Ainu people

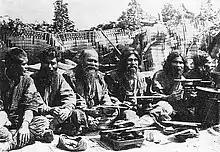
Ainu traditional ceremony,

The Ainu hunted with arrows and spears with poison-coated points. They obtained the poison, called , from the roots and stalks of aconites. The recipe for this poison was a household secret that differed from family to family. They enhanced the poison with mixtures of roots and stalks of dog's bane, boiled juice of Mekuragumo (a type of harvestman), Matsumomushi ("Notonecta triguttata", a species of backswimmer), tobacco, and other ingredients. They also used stingray stingers or skin-covering stingers.